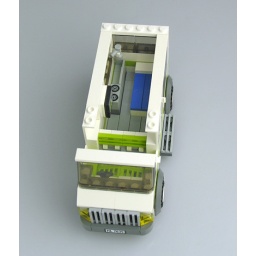
I modified my Camper van to seat two in the front, sleep up to three, and have a stove.